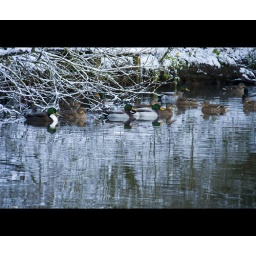
Very quiet ducks sitting in what must have been freezing cold water. Never seen ducks so quiet.